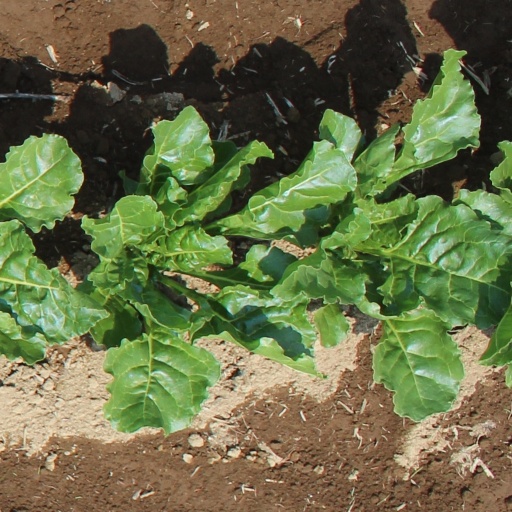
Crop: sugar beet